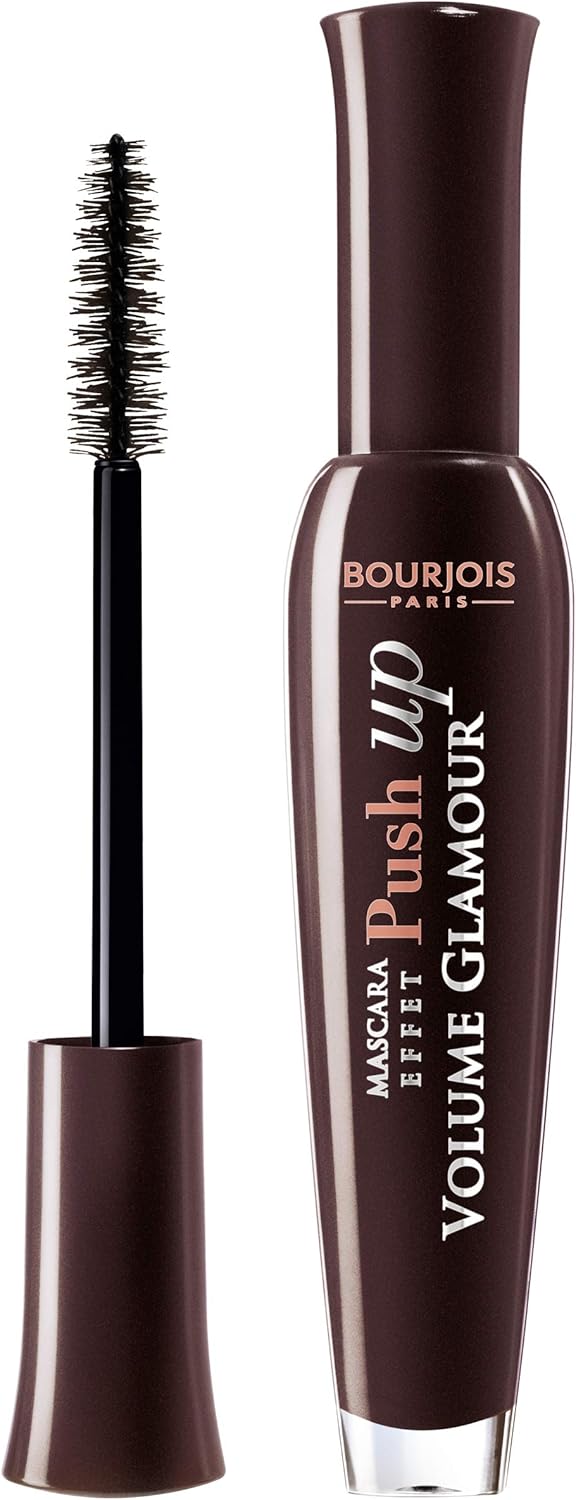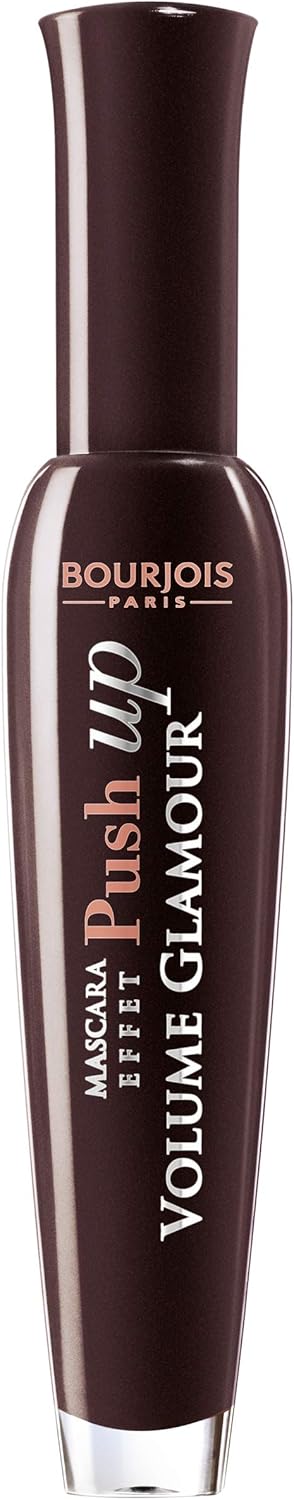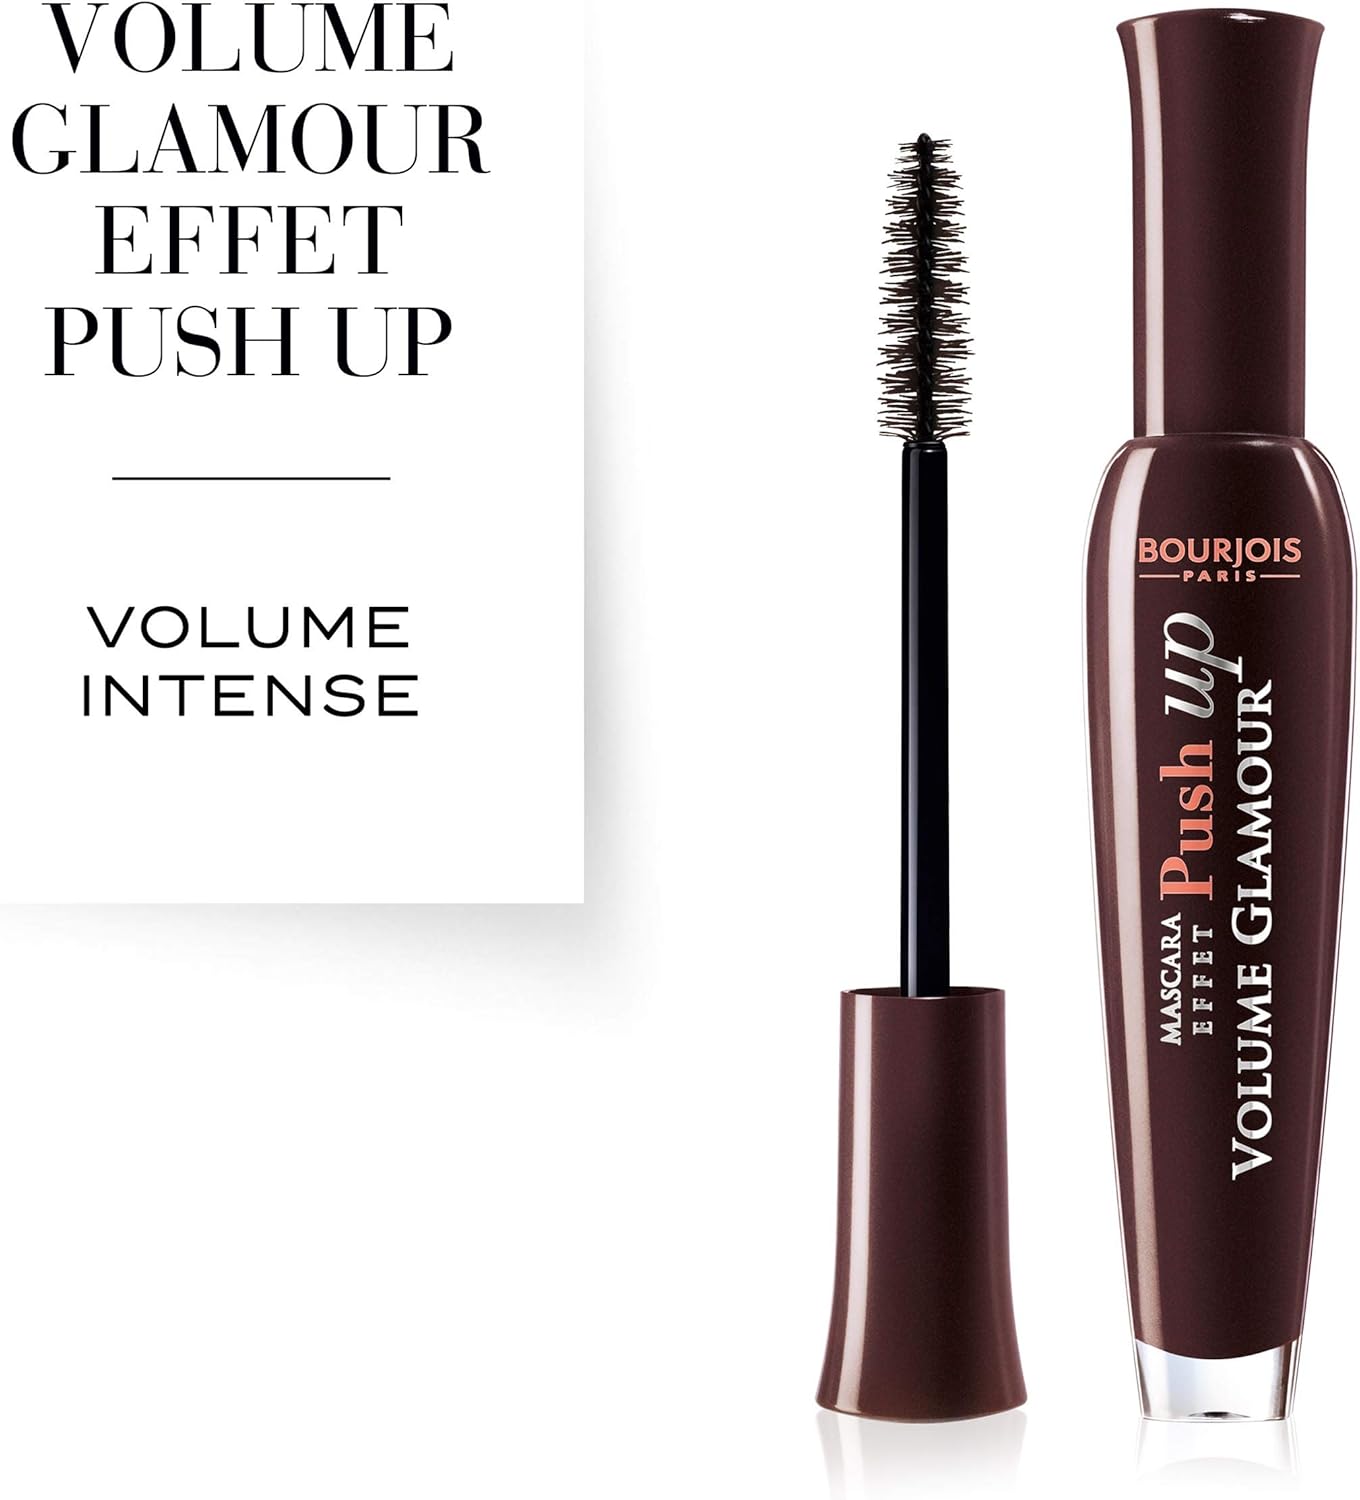
Bourjois Volume Glamour Push Up # 72 Fabulous Brown for Women, 0.24 Ounce
Category: Health & Personal Care
This game-changing volumizing mascara envelops lashes in nourishing, knockout color with endless build and dewy sheen. With our exclusive, clump-resistant mascara wand, getting smooth, evenly coated lashes is easy even in tough inner corners.
Features: This mascara perfectly lengthens, thickens, and defines lashes without clumping | The lash-building brush applicator separates each lash | It has enhanced formula that gives buildable volume with each stroke